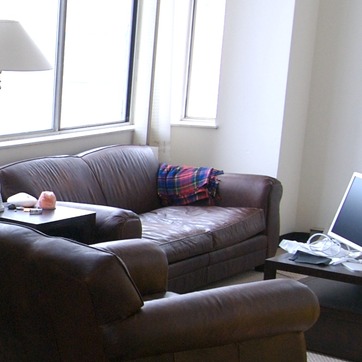
Material: fabric